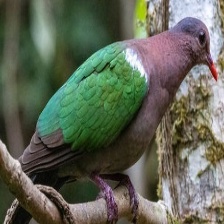
Species: GREEN WINGED DOVE
Scientific name: CHALCOPHAPS INDICA